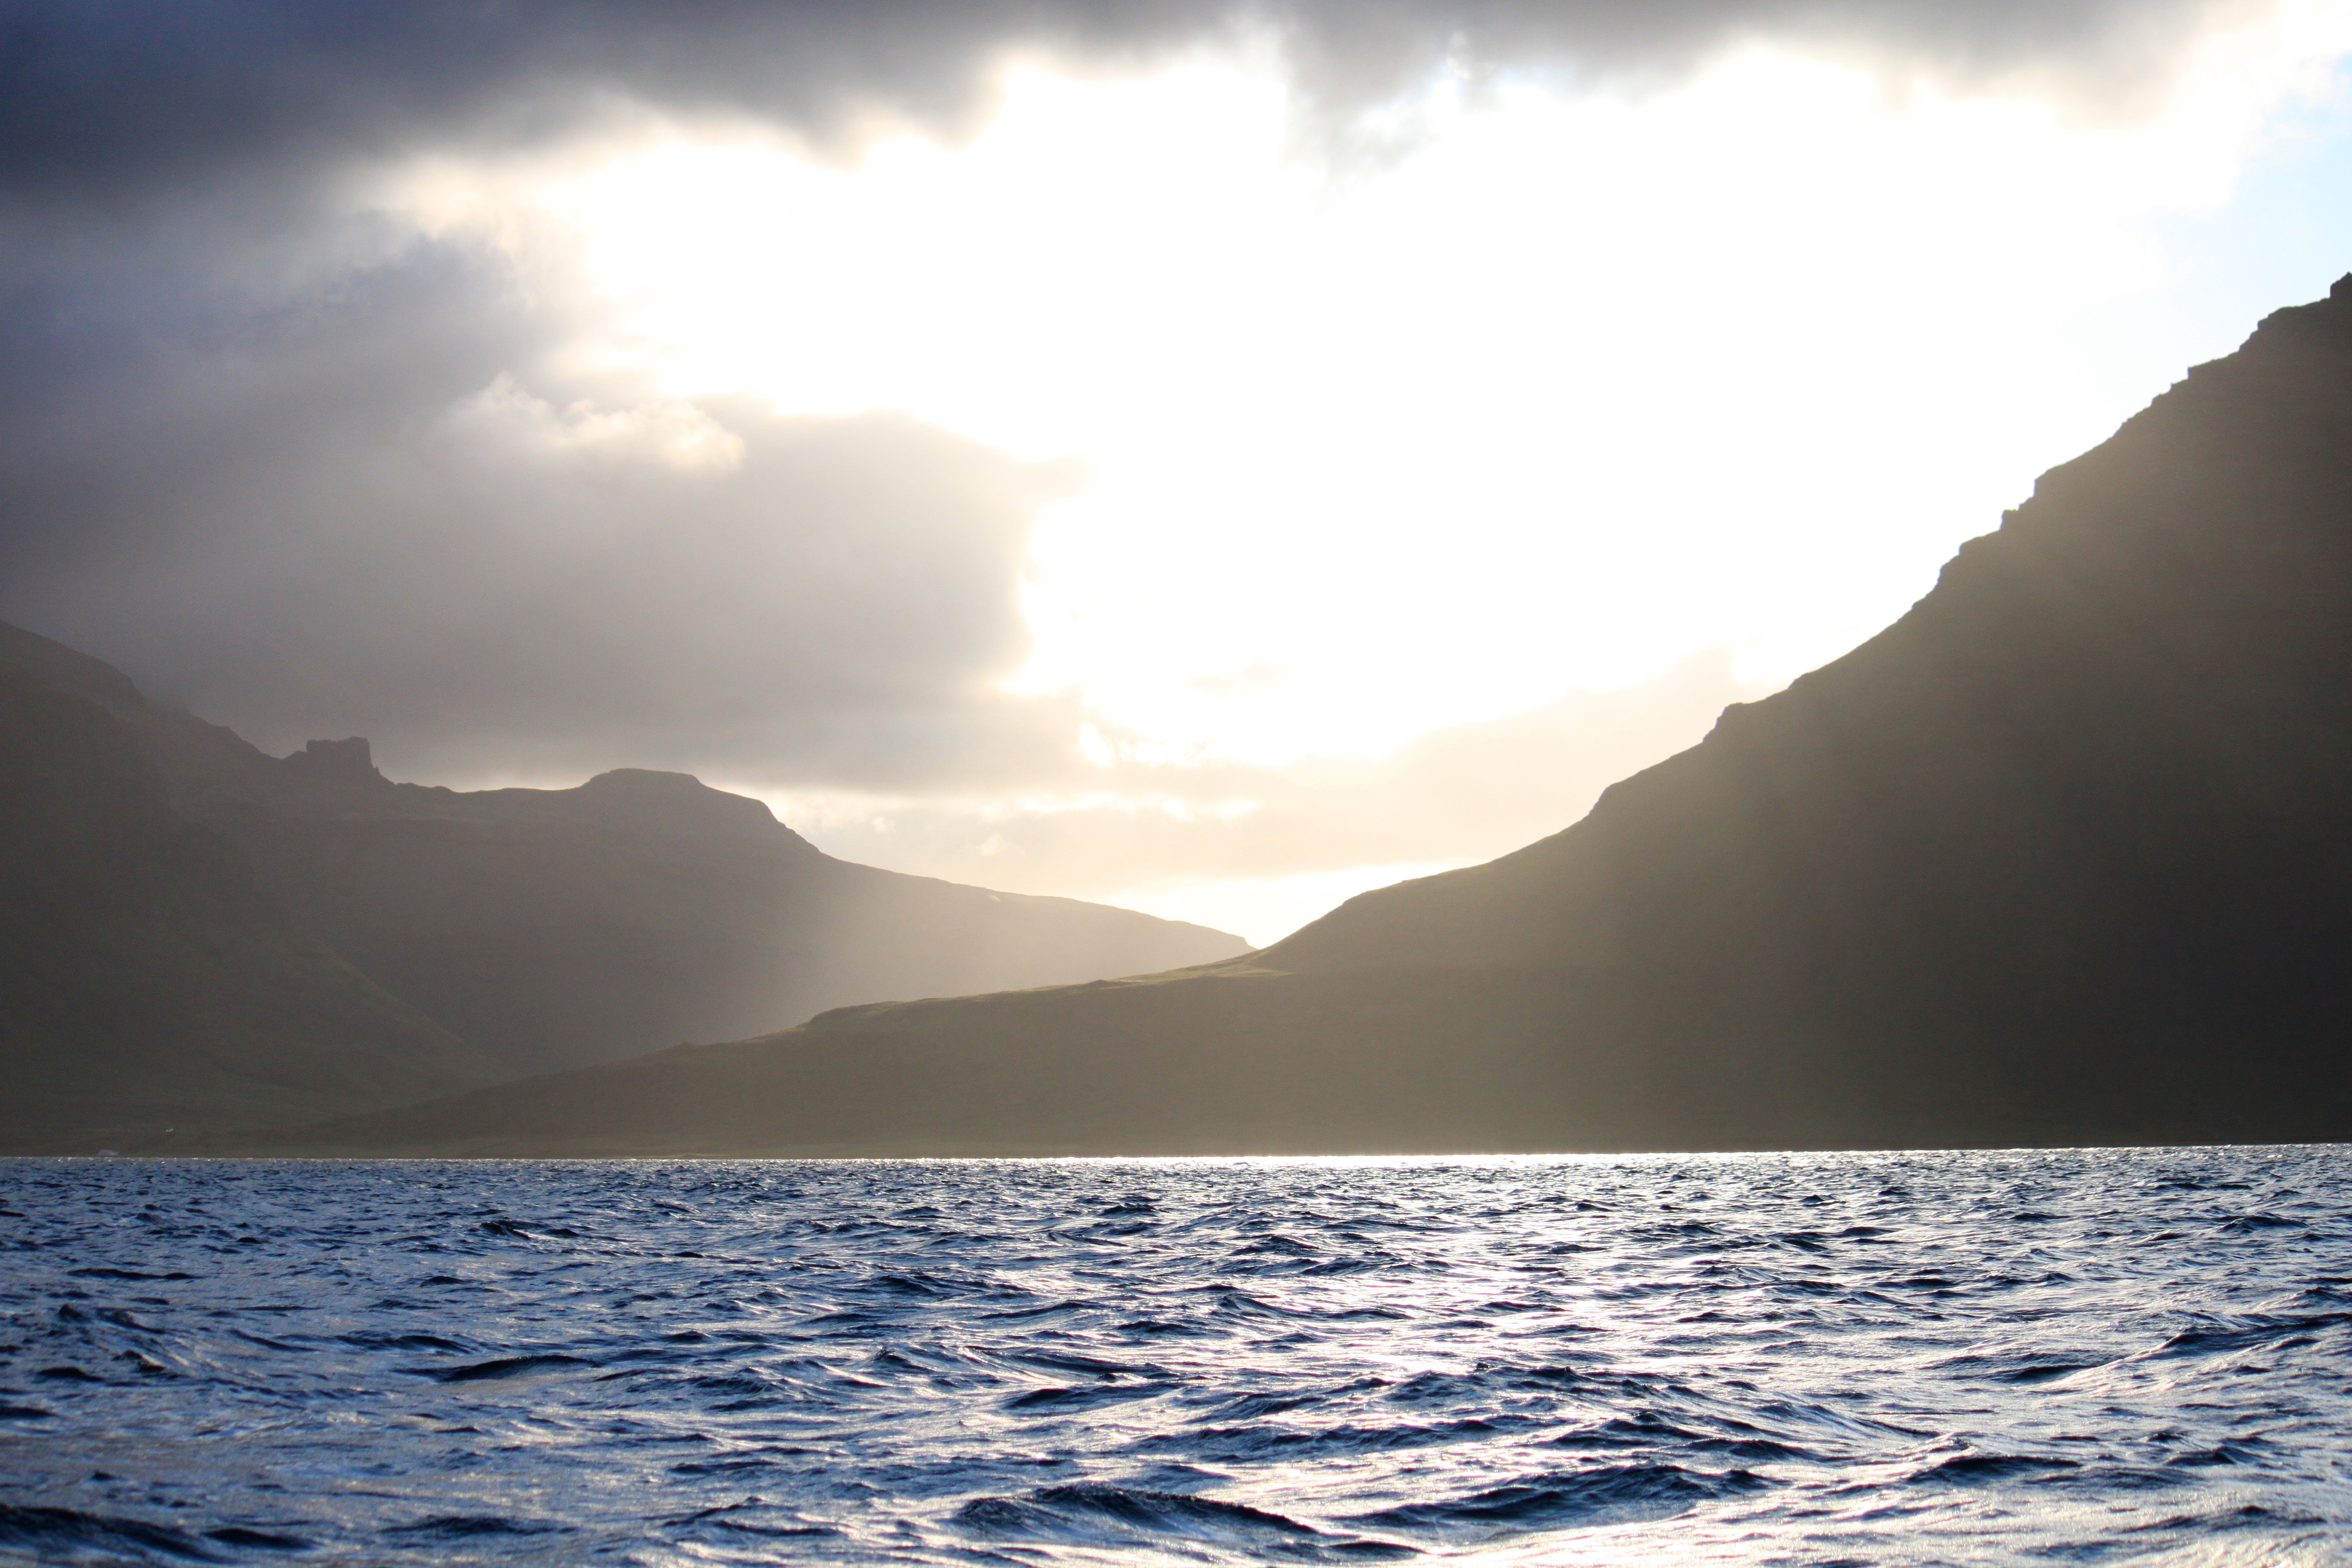
sea, coast, nature, ocean, horizon, mountain, cloud, sky, sun, sunrise, sunset, sunlight, morning, wave, lake, dawn, dusk, reflection, bay, fjord, body of water, loch, beautifully, atmospheric phenomenon